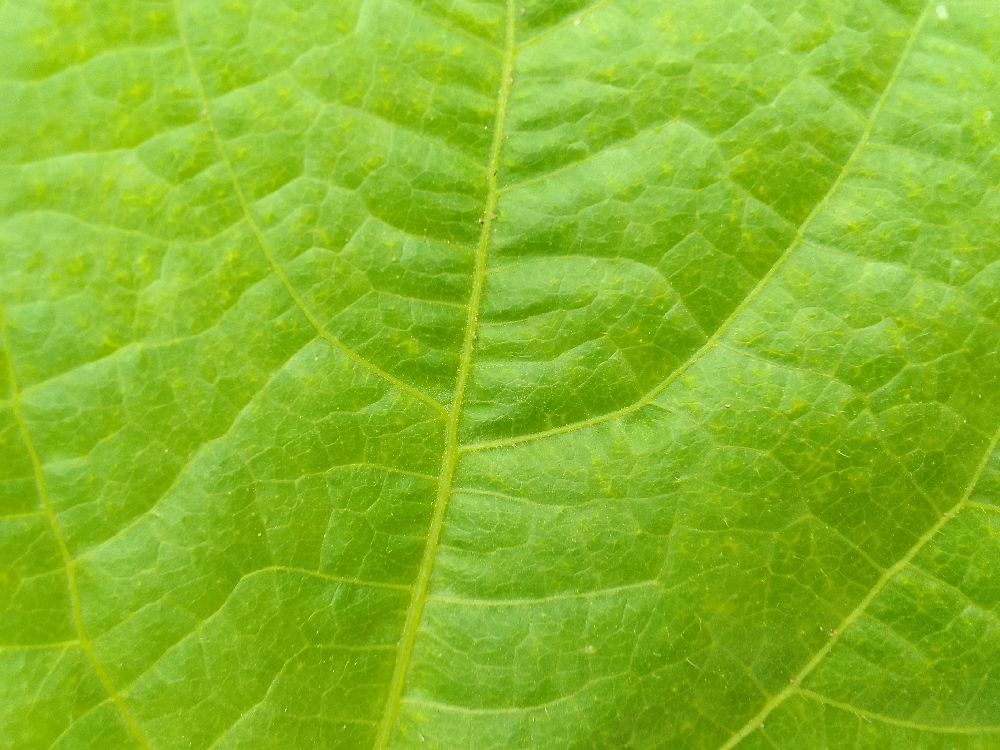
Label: healthy